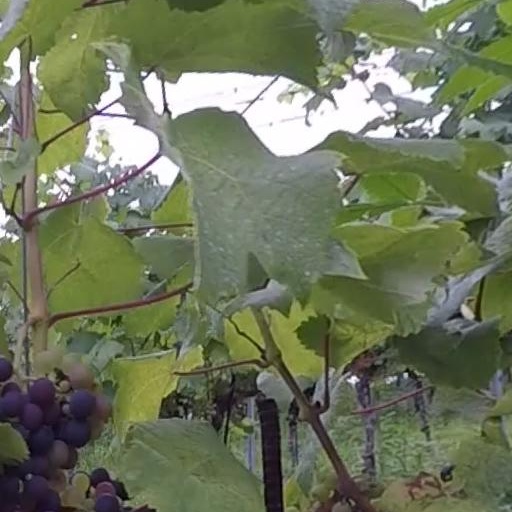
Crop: grape